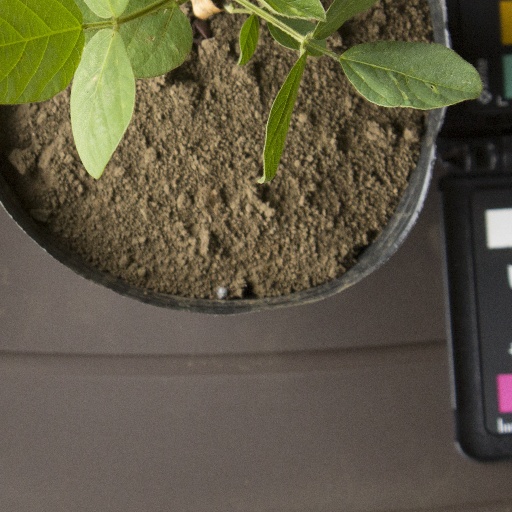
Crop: soybean